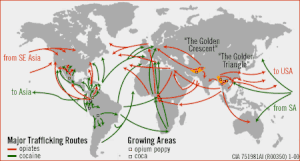
Pablo Escobar / Kriminelle karriere / Kokainhandel
Internationale narkoruter.
"Pablo Emilio Escobar Gaviria var en colombiansk narkobaron og narkotikaterrorist. Det anslås at hans kartel leverede 80% af den kokain der blev smuglet ind i USA, da han var på toppen af sin karriere og tjente over 21,9 mia. dollars om året i personlig indkomst. Han blev ofte kaldt ""Kongen af kokain"" og var den rigeste kriminelle gennem historien, med en estimeret kendt nettoværdi på mellem 25 og 30 milliarder dollar i begyndelsen af 1990'erne, hvilket gør ham til en af de rigeste mænd i verden i hans storhedstid.